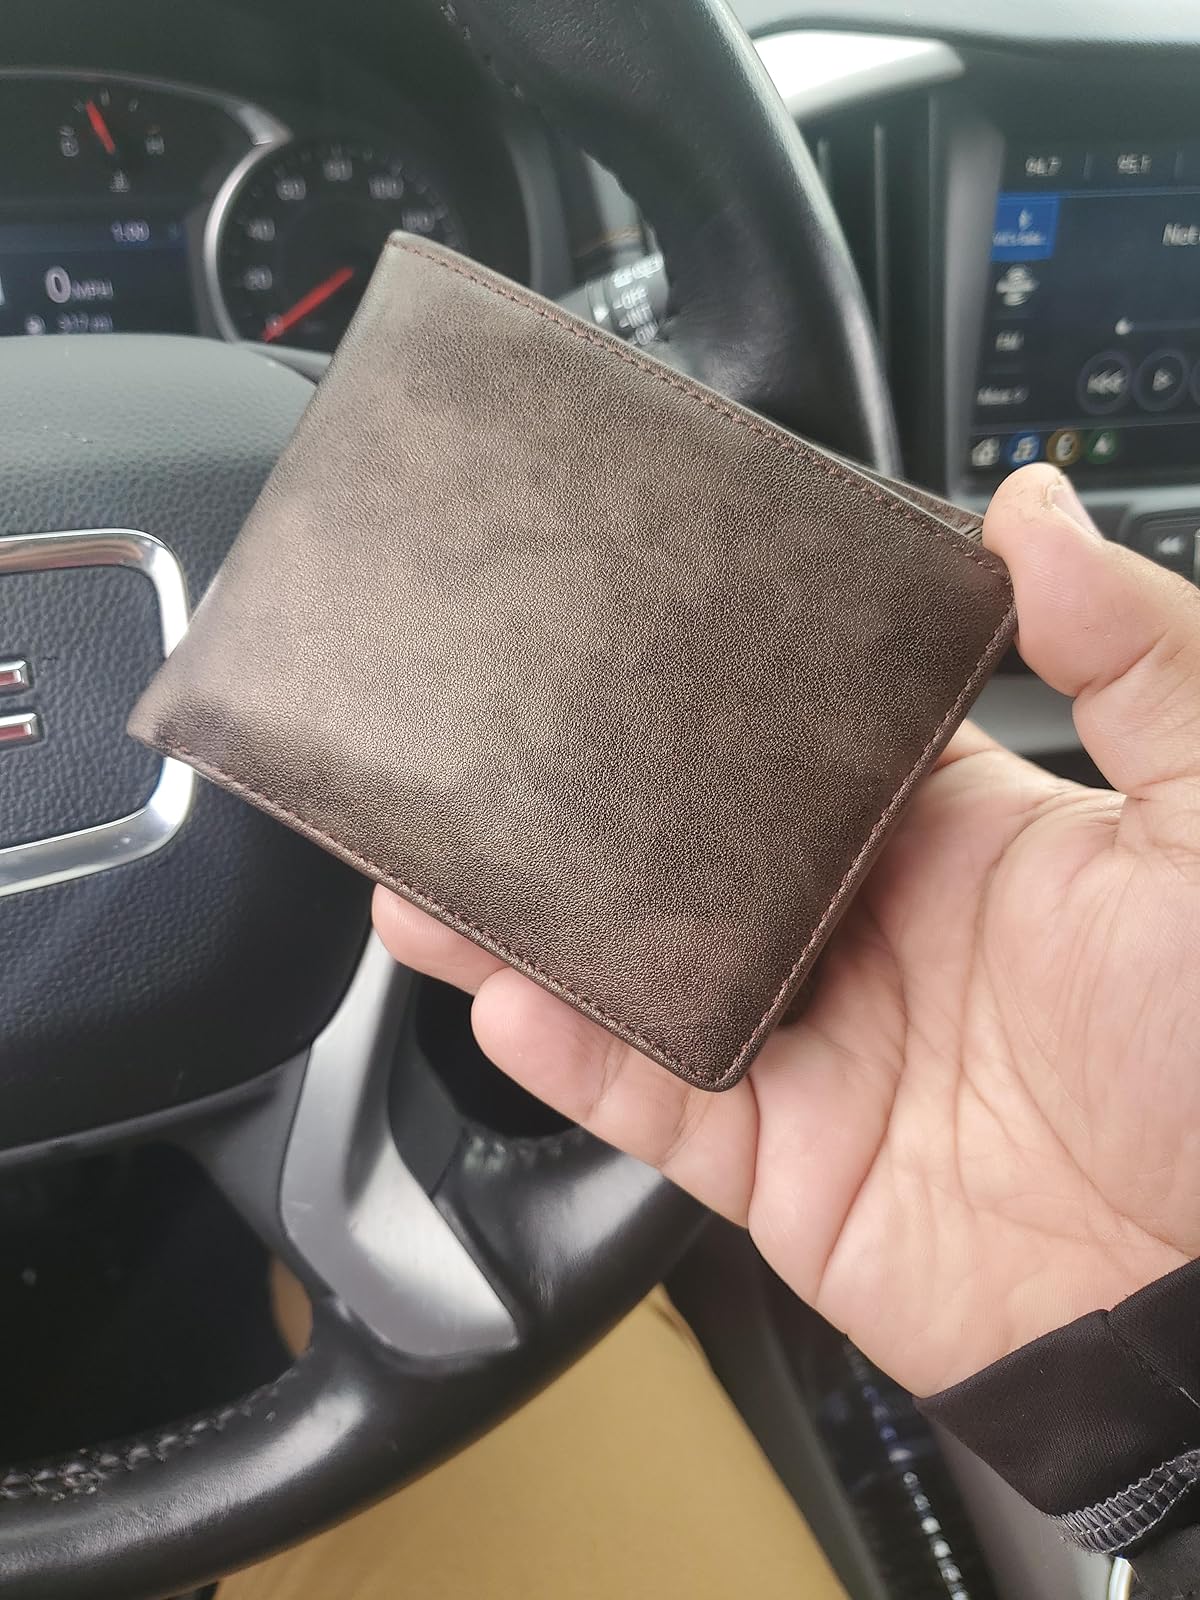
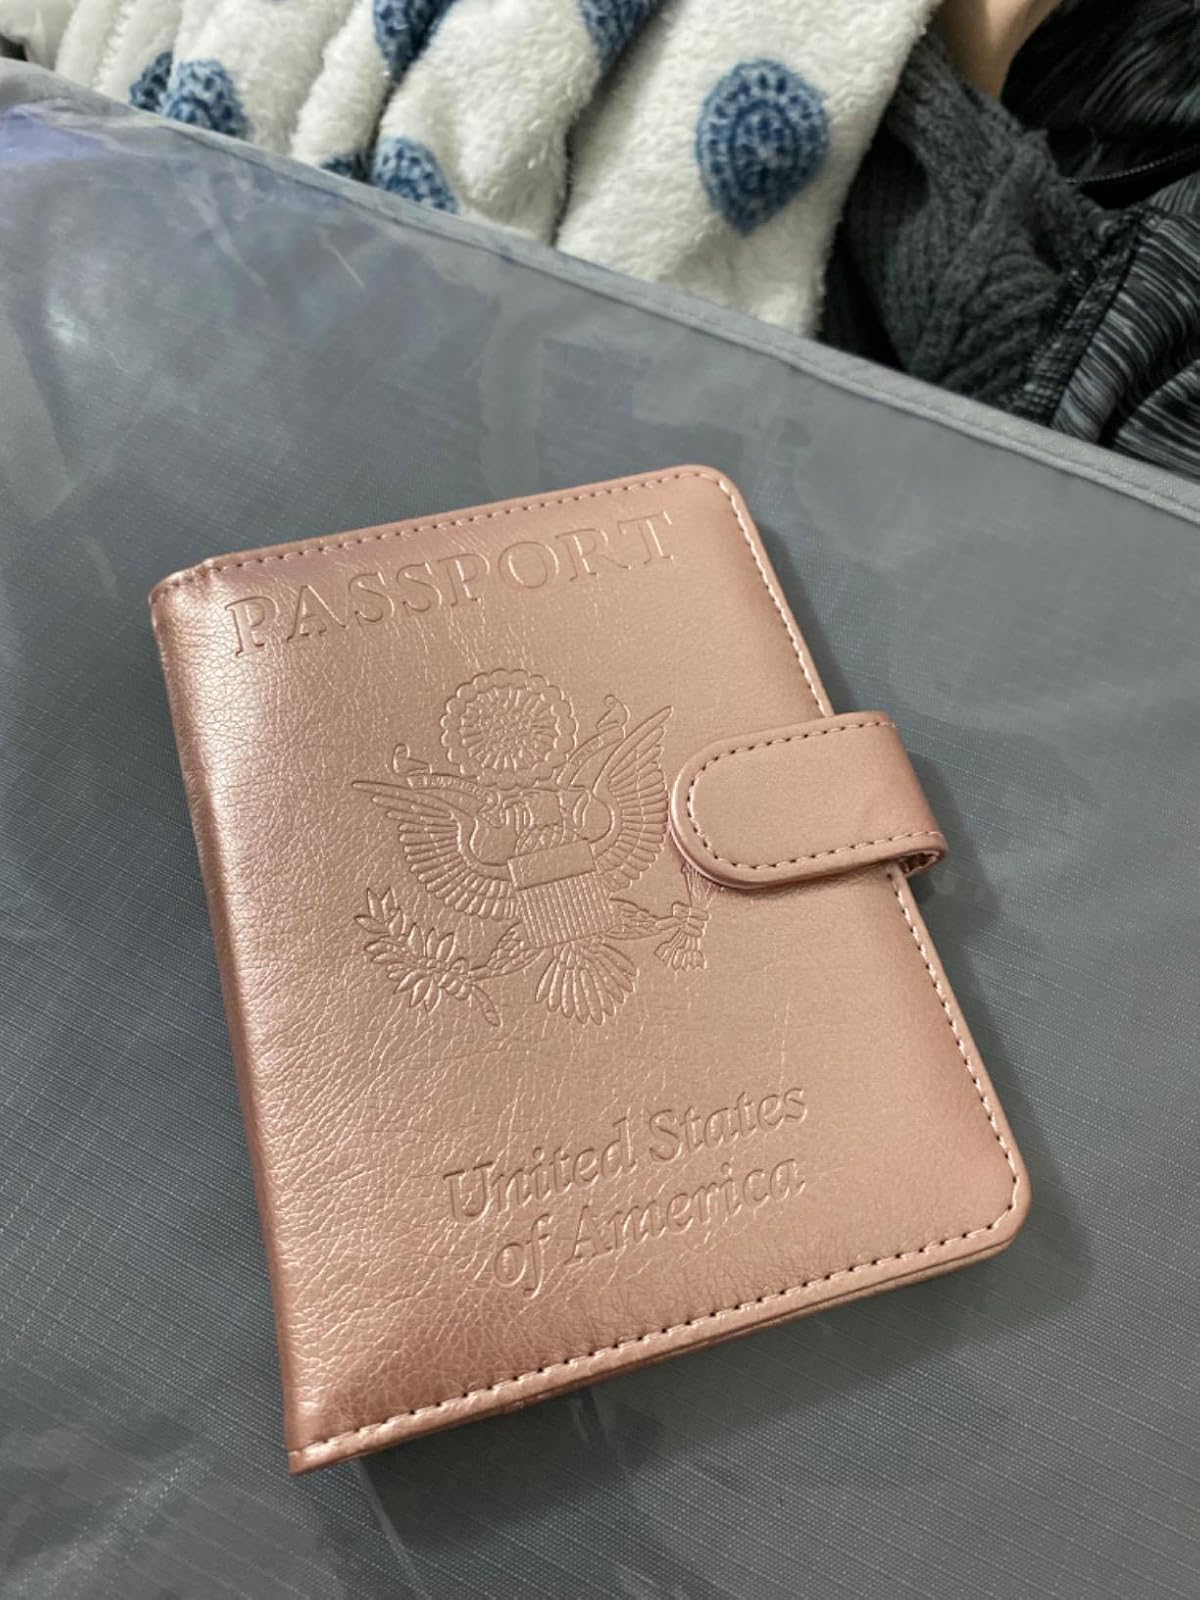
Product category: accessories_wallet
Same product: no